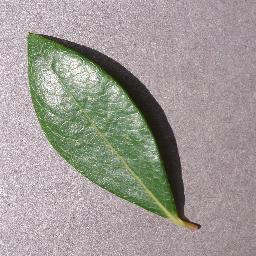
Label: Blueberry___healthy